Battle of Piercebridge

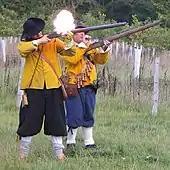
Reenactors in period outfits demonstrating the firing of a matchlock musket.

An infantry regiment, which could vary greatly in size, consisted of both musketeers and pikemen. Musketeers were armed with muskets, which at this early stage of the war typically used a matchlock firing mechanism. They were accurate to a range of around , and took about a minute to reload. Most muskets had a steel-lined butt so that they could be used as a club in close-combat. Pikemen were equipped with pikes: long wooden shafts tipped with steel points, which were typically in length. By the time of the English Civil War, pikemen were predominantly defensive units to protect the musketeers from cavalry attacks. Dragoons were mounted infantry, armed with muskets, who were typically used as skirmishers or as part of advanced guards due to their mobility. They rode into battle, but dismounted to fight. The cavalry remained mounted to fight, generally on larger horses than dragoons. Most were harquebusiers, who were armoured with a helmet and plate armour on their torso, and carried a sword, two pistols and a carbine.